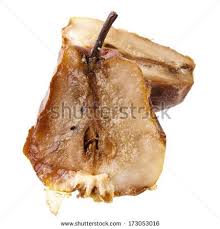
Label: trash